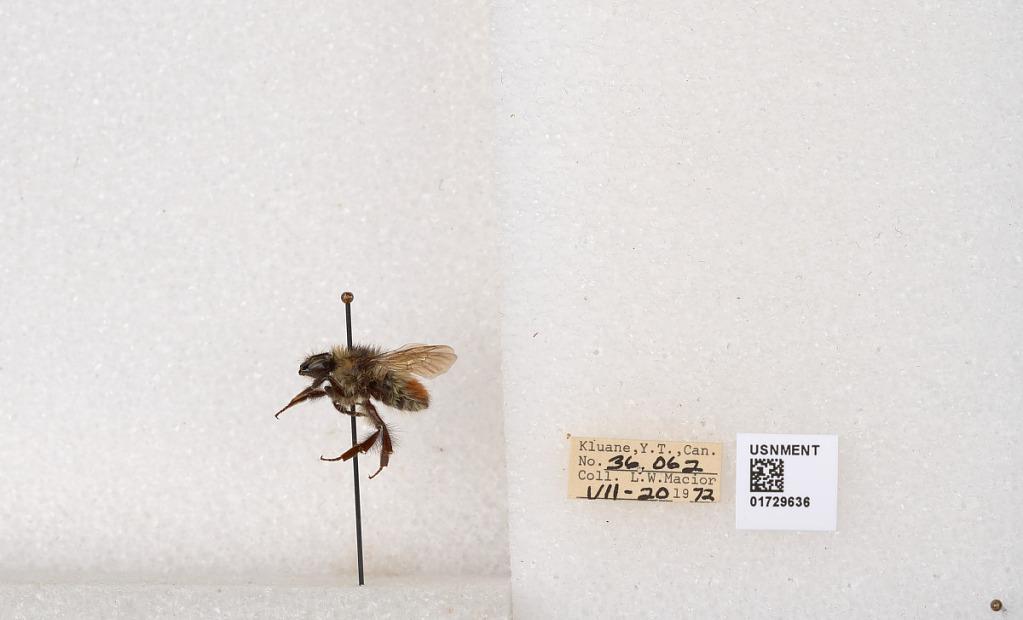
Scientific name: Bombus flavifrons Cresson
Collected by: L. Macior
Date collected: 1972-7-20
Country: Canada
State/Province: Yukon Territory
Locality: Kluane National Park and Reserve
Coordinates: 60.7493, -139.504